Manes Pratt

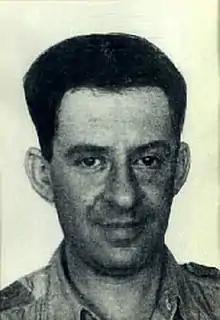

Emanuel "Manes" Pratt (3 June 1911 – 8 March 1987) was an Israeli scientist who was the founder and first head of the Dimona Nuclear Research Center, a key role in recognition of which he received the Israel Defense Prize in 1965.